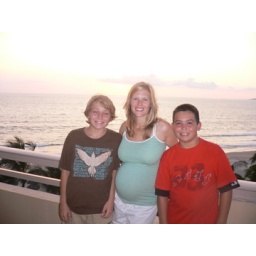
Allie and boys on hotel balcony in Puerta Vallarta